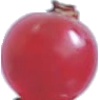
Label: Redcurrant 1